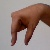
The image shows a hand gesture representing the letter 'Q' in Indian Sign Language.